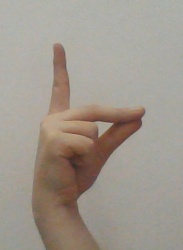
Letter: ta